Nick Sakai

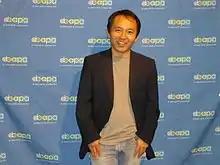
Nick Sakai

Nick Sakai is an American actor and producer. He has been seen in "High Maintenance", "The Affair", "Orange Is The New Black", and other shows. He produced, directed and starred in his own short films, "Ms Kiss" and "Three Minute Love Affair". His 2010 film "12", a parody of "24," became a YouTube sensation and was premiered at the 2010 Comic-Con. He also associate produced (and acted in) "The Professor" starring Betsy Brandt and Rick Peters. The film won the Best Action/Adventure short at the 2014 San Diego Comic-Con.